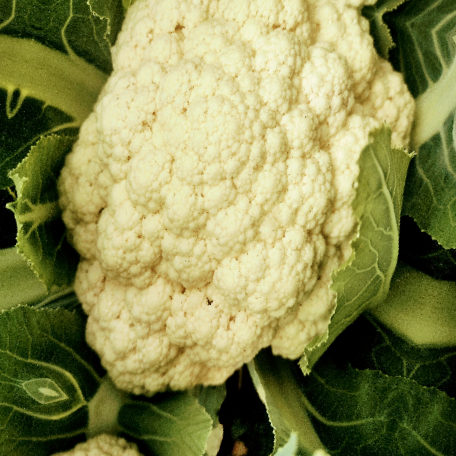
Label: Disease Free